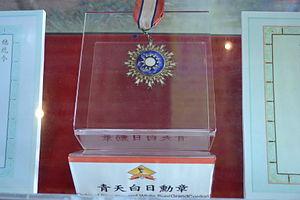
L'ordre du Ciel bleu et du Soleil blanc est la deuxième plus haute distinction militaire de la République de Chine. Créé en 1929, il est remis pour « contributions importantes à la sécurité nationale face à une invasion étrangère » et est seulement inférieur à l'ordre de la Gloire nationale. Son nom et son esthétique viennent des armoiries de la République de Chine et du Kuomintang.